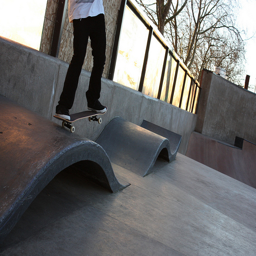
A person jumping on the skateboard over a corrugated floor.
A man riding a skateboard on top of a ramp.
a skateboarder in a white shirt doing a trick
A young man skating on a slope alone
A person riding a skateboard over a wavy piece of concrete